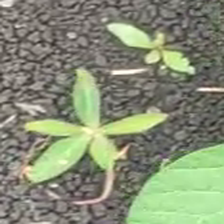
Weed species: Moti_dudhi(Euphorbia_geneculata_L)